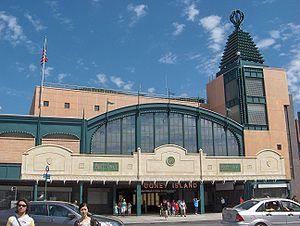
Entrée principale du terminus à Coney Island, dit Coney Island–Stillwell Avenue.